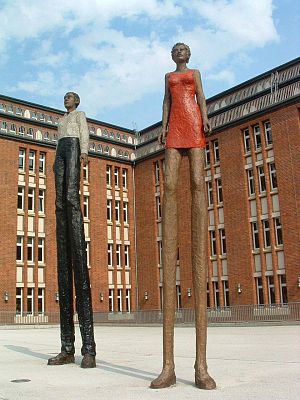
Stephan Balkenhol / Værkudvælgelse / Kunst i det offentlige rum
mand   +   Kvinde i Hamborg foran det centrale bibliotek i Öffentlichen Bücherhallen
Stephan Balkenhol er en moderne tysk billedhugger.